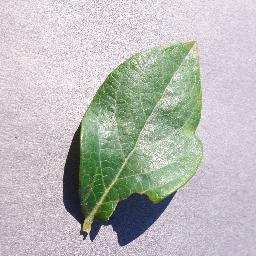
Label: Blueberry___healthy